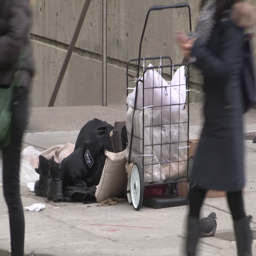
homeless people on the cold winter streets